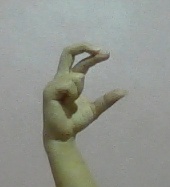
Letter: thal